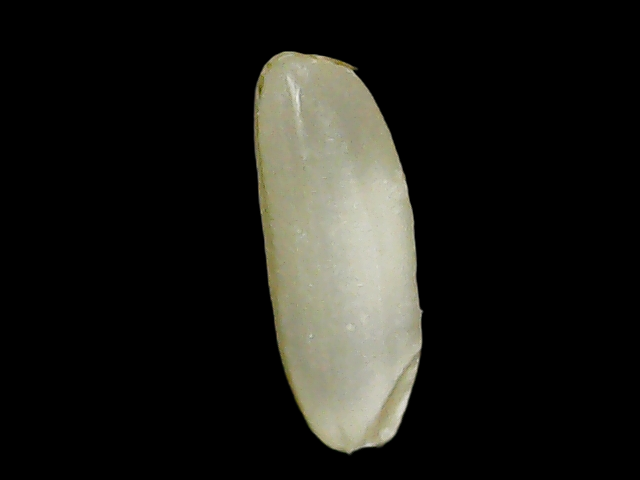
Rice variety: Binadhan21